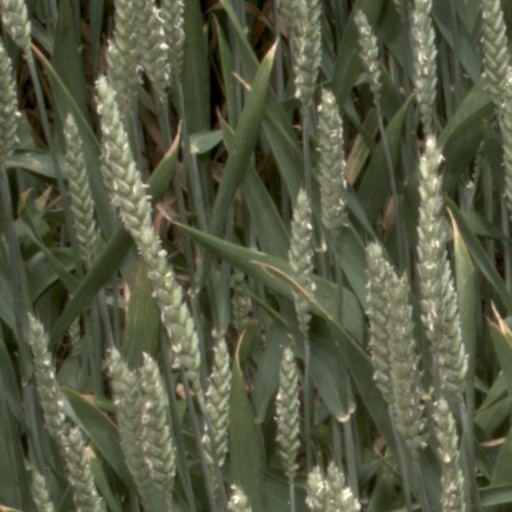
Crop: wheat